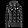
Label: Pullover